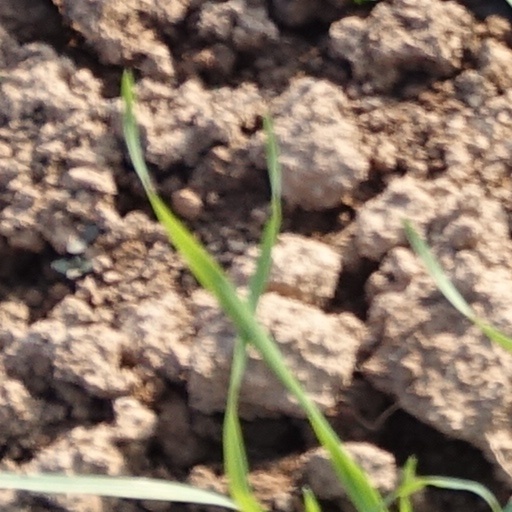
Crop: wheat